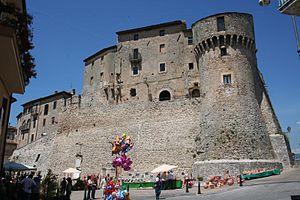
Frasso Sabino est une commune italienne de la province de Rieti dans la région Latium en Italie.